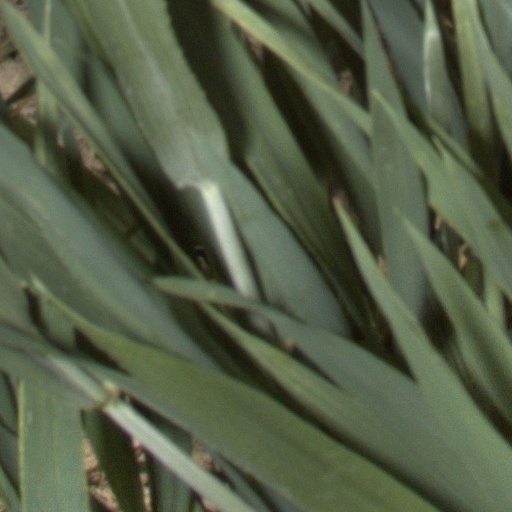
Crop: wheat